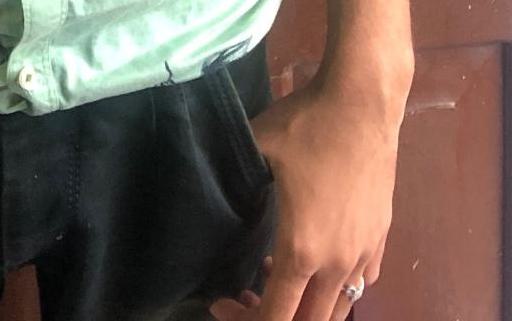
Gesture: no_gesture